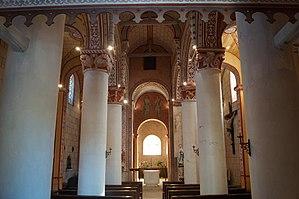
Vue de la nef de l'église de Civaux
L’église de Civaux, située dans le département de la Vienne est une des plus anciennes de France. Elle est dédiée à saint Gervais et saint Protais, deux frères jumeaux, martyrisés au Iᵉʳ siècle. Le culte est très répandu dans le Poitou après la découverte des corps de ces deux martyrs en 386 à Milan. Aussi trouve-t-on d’autres églises aux alentours portant le même vocable : L'Isle-Jourdain, Millac, Persac et Nérignac.